Ernest Louis, Grand Duke of Hesse

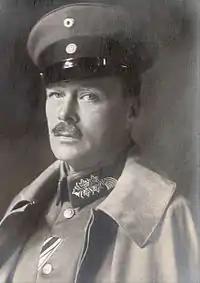
Ernest Louis in 1917, as officer during the First World War.

Ernest and Victoria entertained in style, frequently holding house parties for young friends under the age of 30, dispensing with formality on those occasions to indulge in fun and frolic. Victoria's cousin, Prince Nicholas of Greece and Denmark, remembered one stay with them as having been "the jolliest, merriest house party to which I have ever been in my life." These revelries were more in keeping with Victoria's inclinations than Ernest's. Their marriage was unhappy due to differences in temperament and attitude. Fond as she was of revelry, Victoria was less enthusiastic about fulfilling her public role. She avoided answering letters, put off visits to elderly relations whose company she did not enjoy, and talked to people who amused her at official functions while ignoring people of higher social or official standing whom she found boring. Victoria's inattention to her duties provoked quarrels with Ernest. The young couple had loud arguments which sometimes turned physical. The volatile Victoria shouted, threw tea trays, smashed china against the wall, and tossed anything that was handy at Ernest during their arguments.